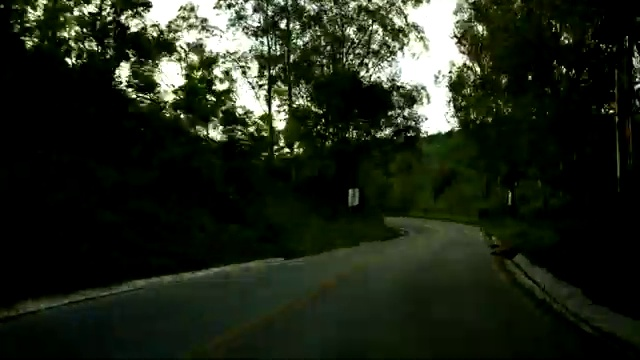
Fire: no
Smoke: no